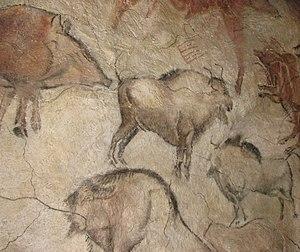
Cet article recense les sites inscrits au patrimoine mondial en Espagne.